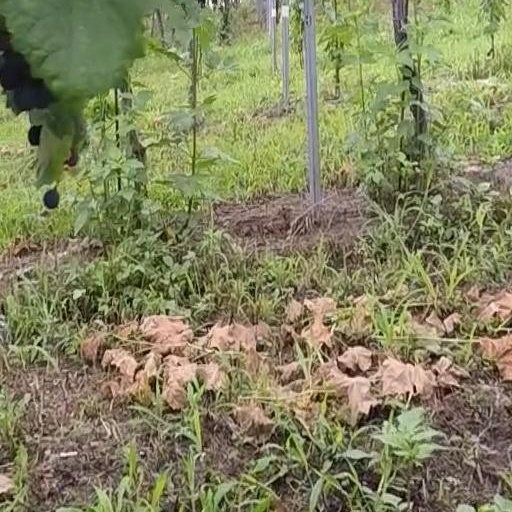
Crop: grape